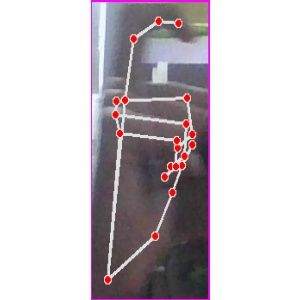
अक्षर: ट